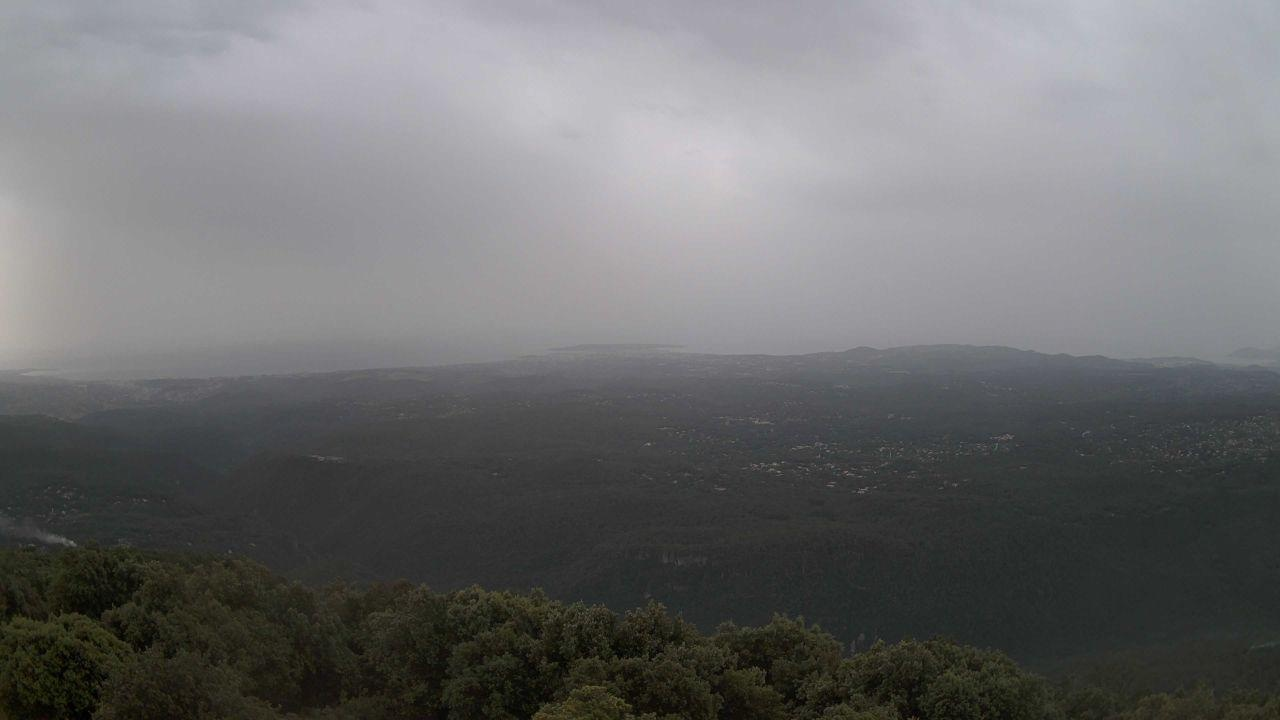
Fire: no
Smoke: yes